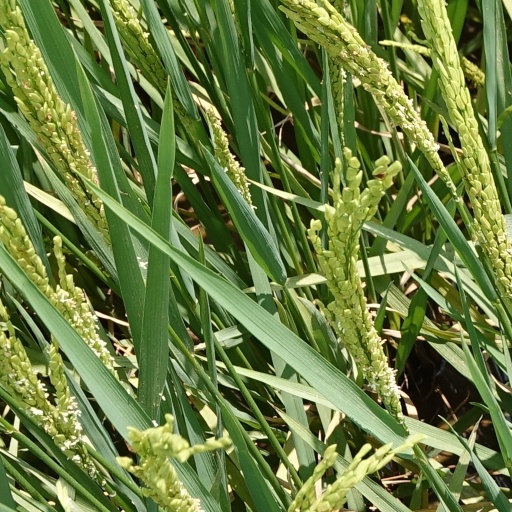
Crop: rice